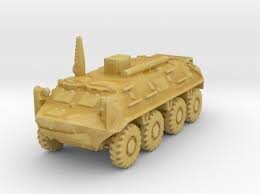
Label: BTR-60